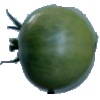
Label: Tomato not Ripened 1